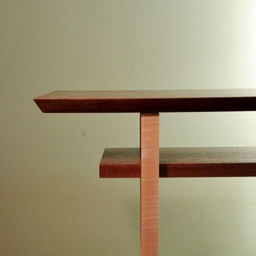
a new take on floating shelves , the legs on this narrow table seem to disappear against a light colored wall .